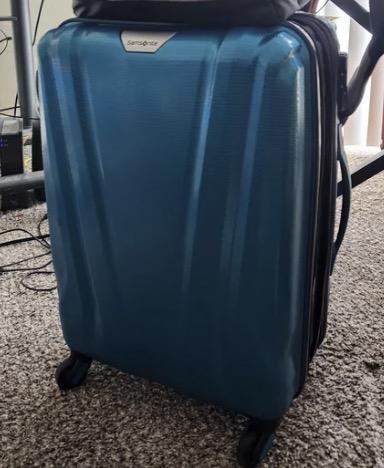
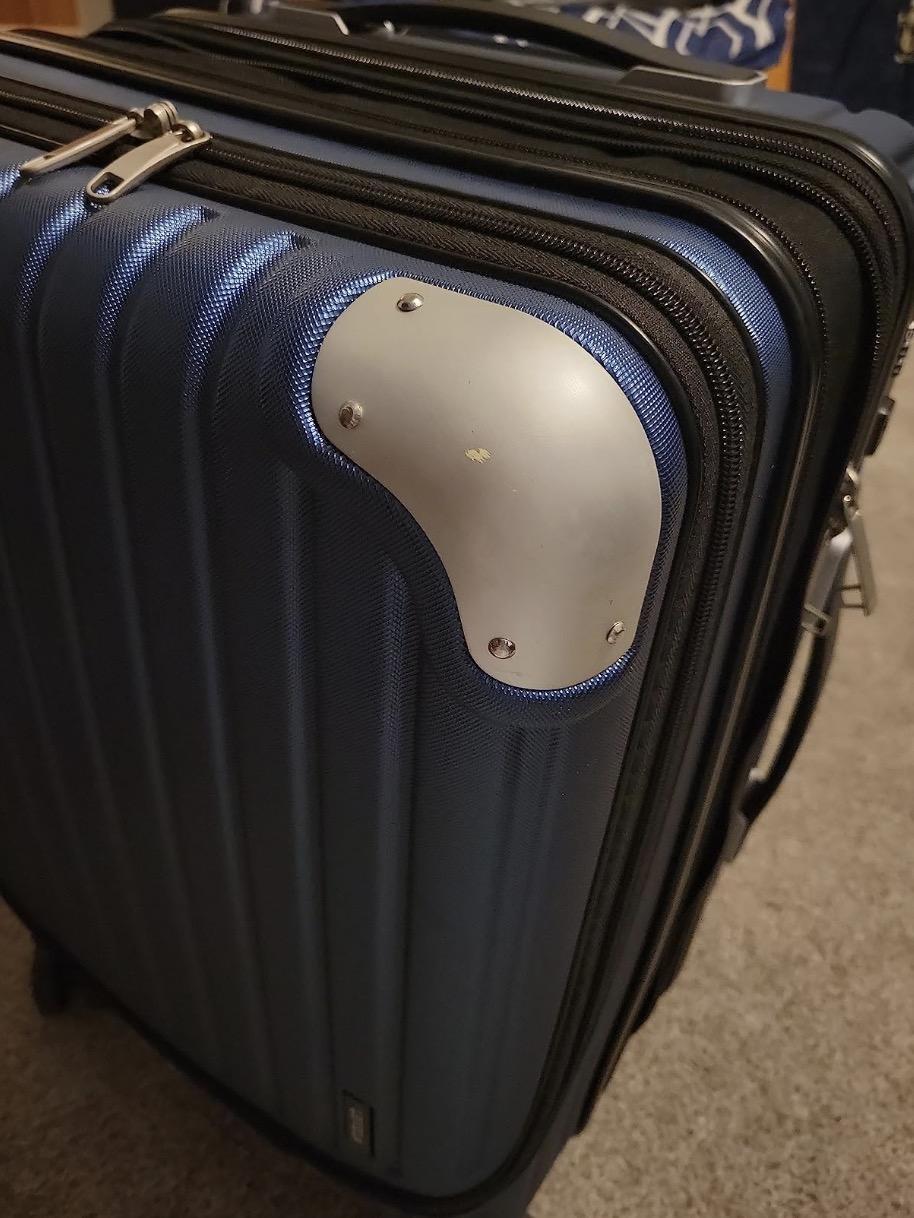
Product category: items_tea
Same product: no